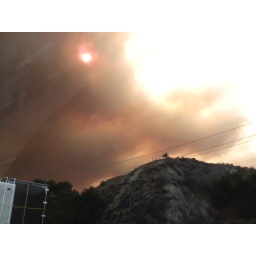
Palm trees are candles in the murder wind